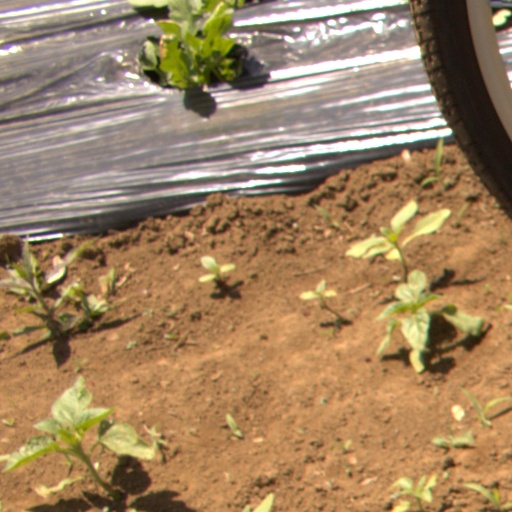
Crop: Jerusalem artichoke